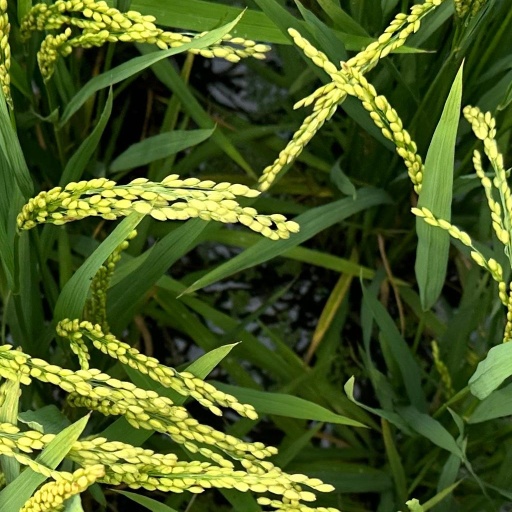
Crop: rice